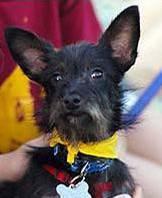
dog